Qiang people

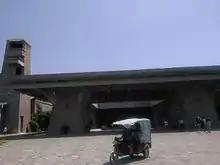
Qiang Ethnic Minority Folklore Museum in Beichuan

As a result of their geographic location on the periphery of Tibetan and Han majorities Qiang culture is a unique amalgamation of their own religions and Han, Tibetan, Muslim, and Christian influences. This attests to the significant intra-diversity of the Qiang people, a phenomenon caused almost exclusively by the linguistic barriers and topographical difficulty of the regions they inhabit.